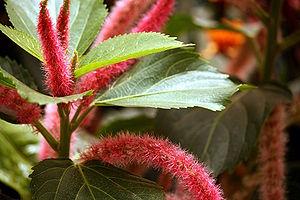
La queue de chat, queue de minite ou chenille, est une plante de la famille des euphorbiacées. Plante originaire probablement de Malaisie ou de Mélanésie.